Firefight: Modern U.S. and Soviet Small Unit Tactics

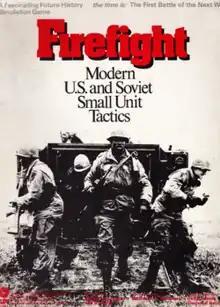
"Soapbox" edition, cover art by Redmond Simonsen, 1976

Firefight: Modern U.S. and Soviet Small Unit Tactics is a tactical wargame originally published by Simulations Publications, Inc. (SPI) in 1976 that hypothesizes combat between small units of American and Soviet forces in West Germany in the 1970s.